Atmosphere of Mars

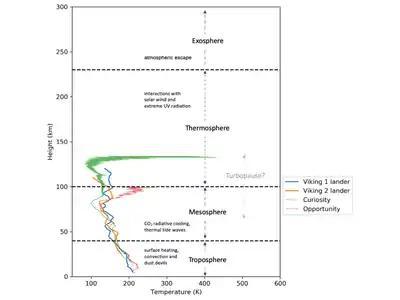

The vertical temperature structure of the Martian atmosphere differs from Earth's atmosphere in many ways. Information about the vertical structure is usually inferred by using the observations from thermal infrared soundings, radio occultation, aerobraking, landers' entry profiles. Mars's atmosphere can be classified into three layers according to the average temperature profile: